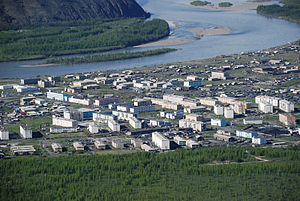
Indigirka
Indigirka ved Ust-Nera.
Indigirka er en flod i Republikken Sakha i Rusland.